Hovertank One

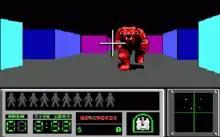
Gameplay screenshot

The player must drive a hovertank through the levels and try to find the people Brick is supposed to rescue. There are many enemies in the levels, who are hunting down the people as well as the player. The player can keep track of both people and enemies in the radar box at the bottom of the screen. There is a timer that counts how long until the nuke is dropped. Once all the living people are collected a yellow teleporter appears somewhere in the level, and the player must find it to win. The player receives their fee, based on the number of people safely rescued, and how fast the operation was completed. All damage to the hovertank is repaired at the end of the level.